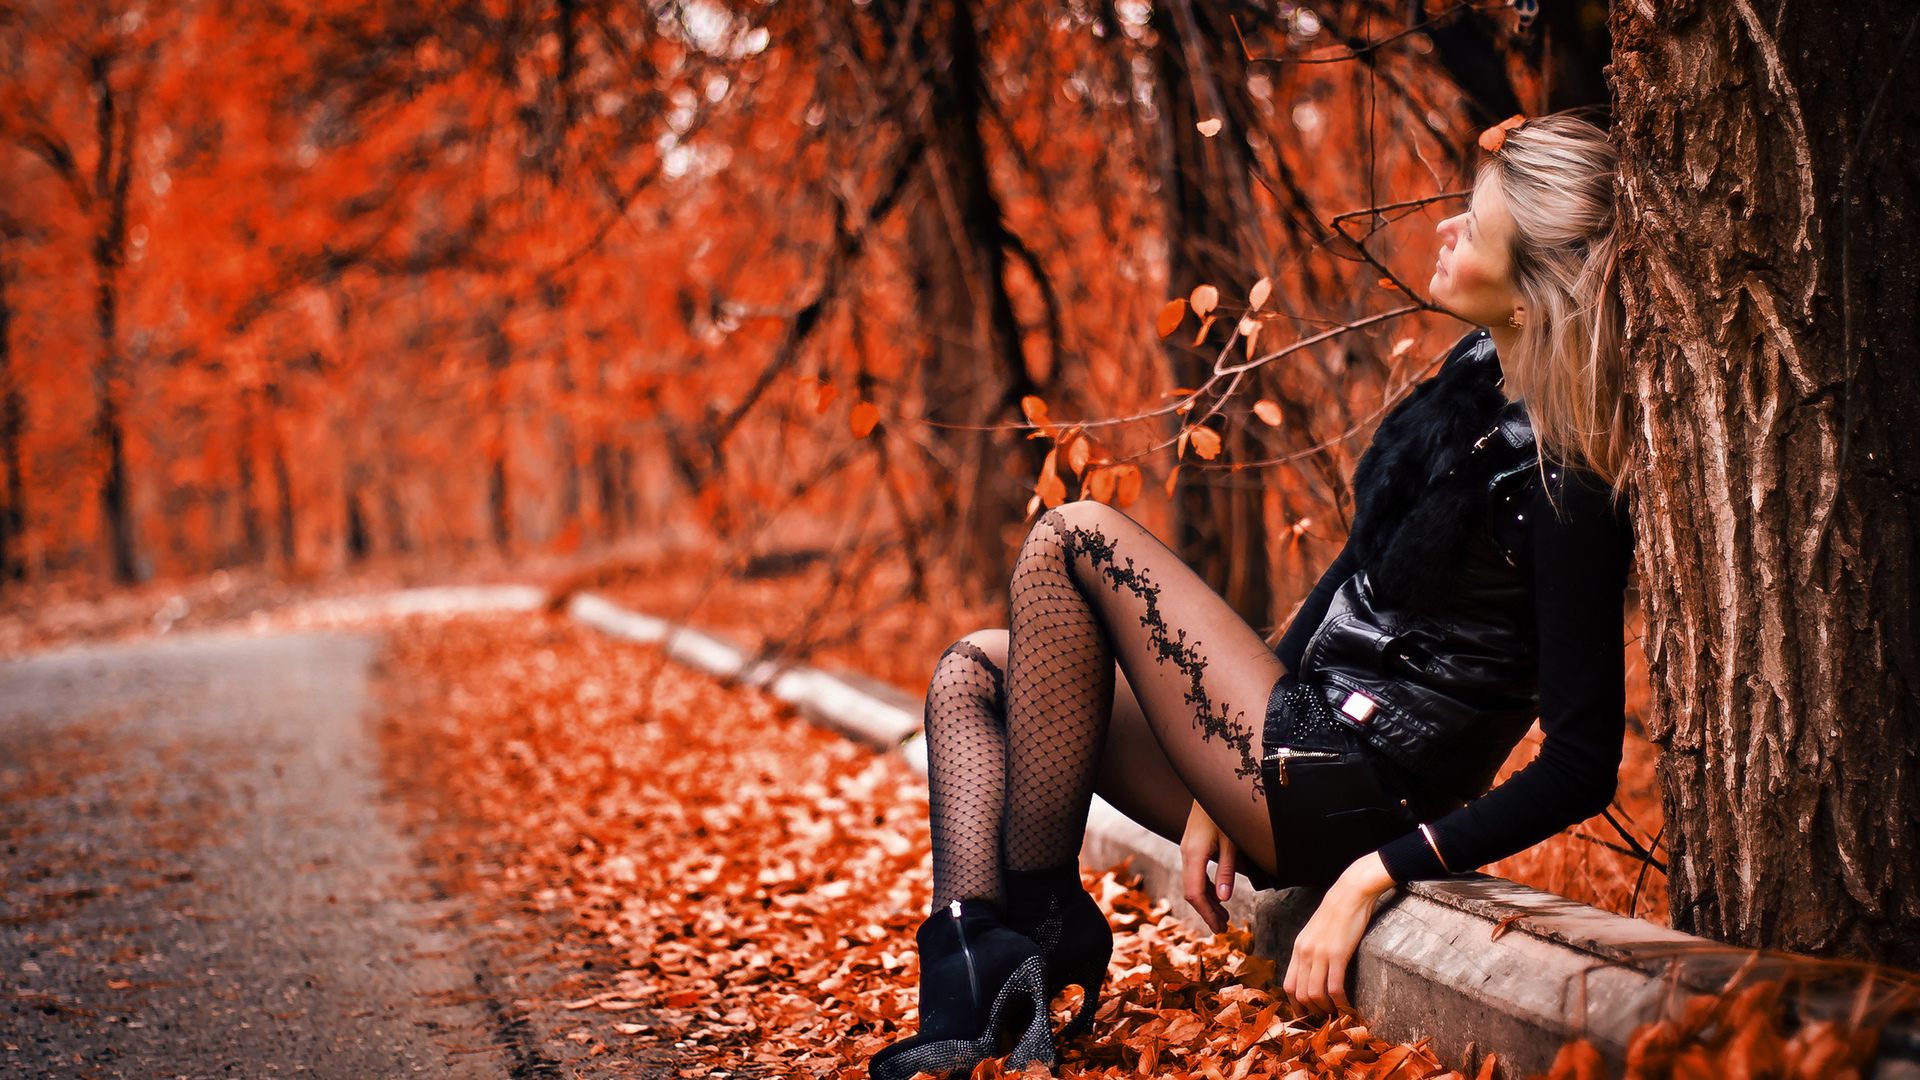
woman, People in nature, autumn, leaf, tree, orange, deciduous, forest, woody plant, photography, leg, sitting, woodland, plant, branch, wood, red hair, human leg, portrait photography, photo shoot